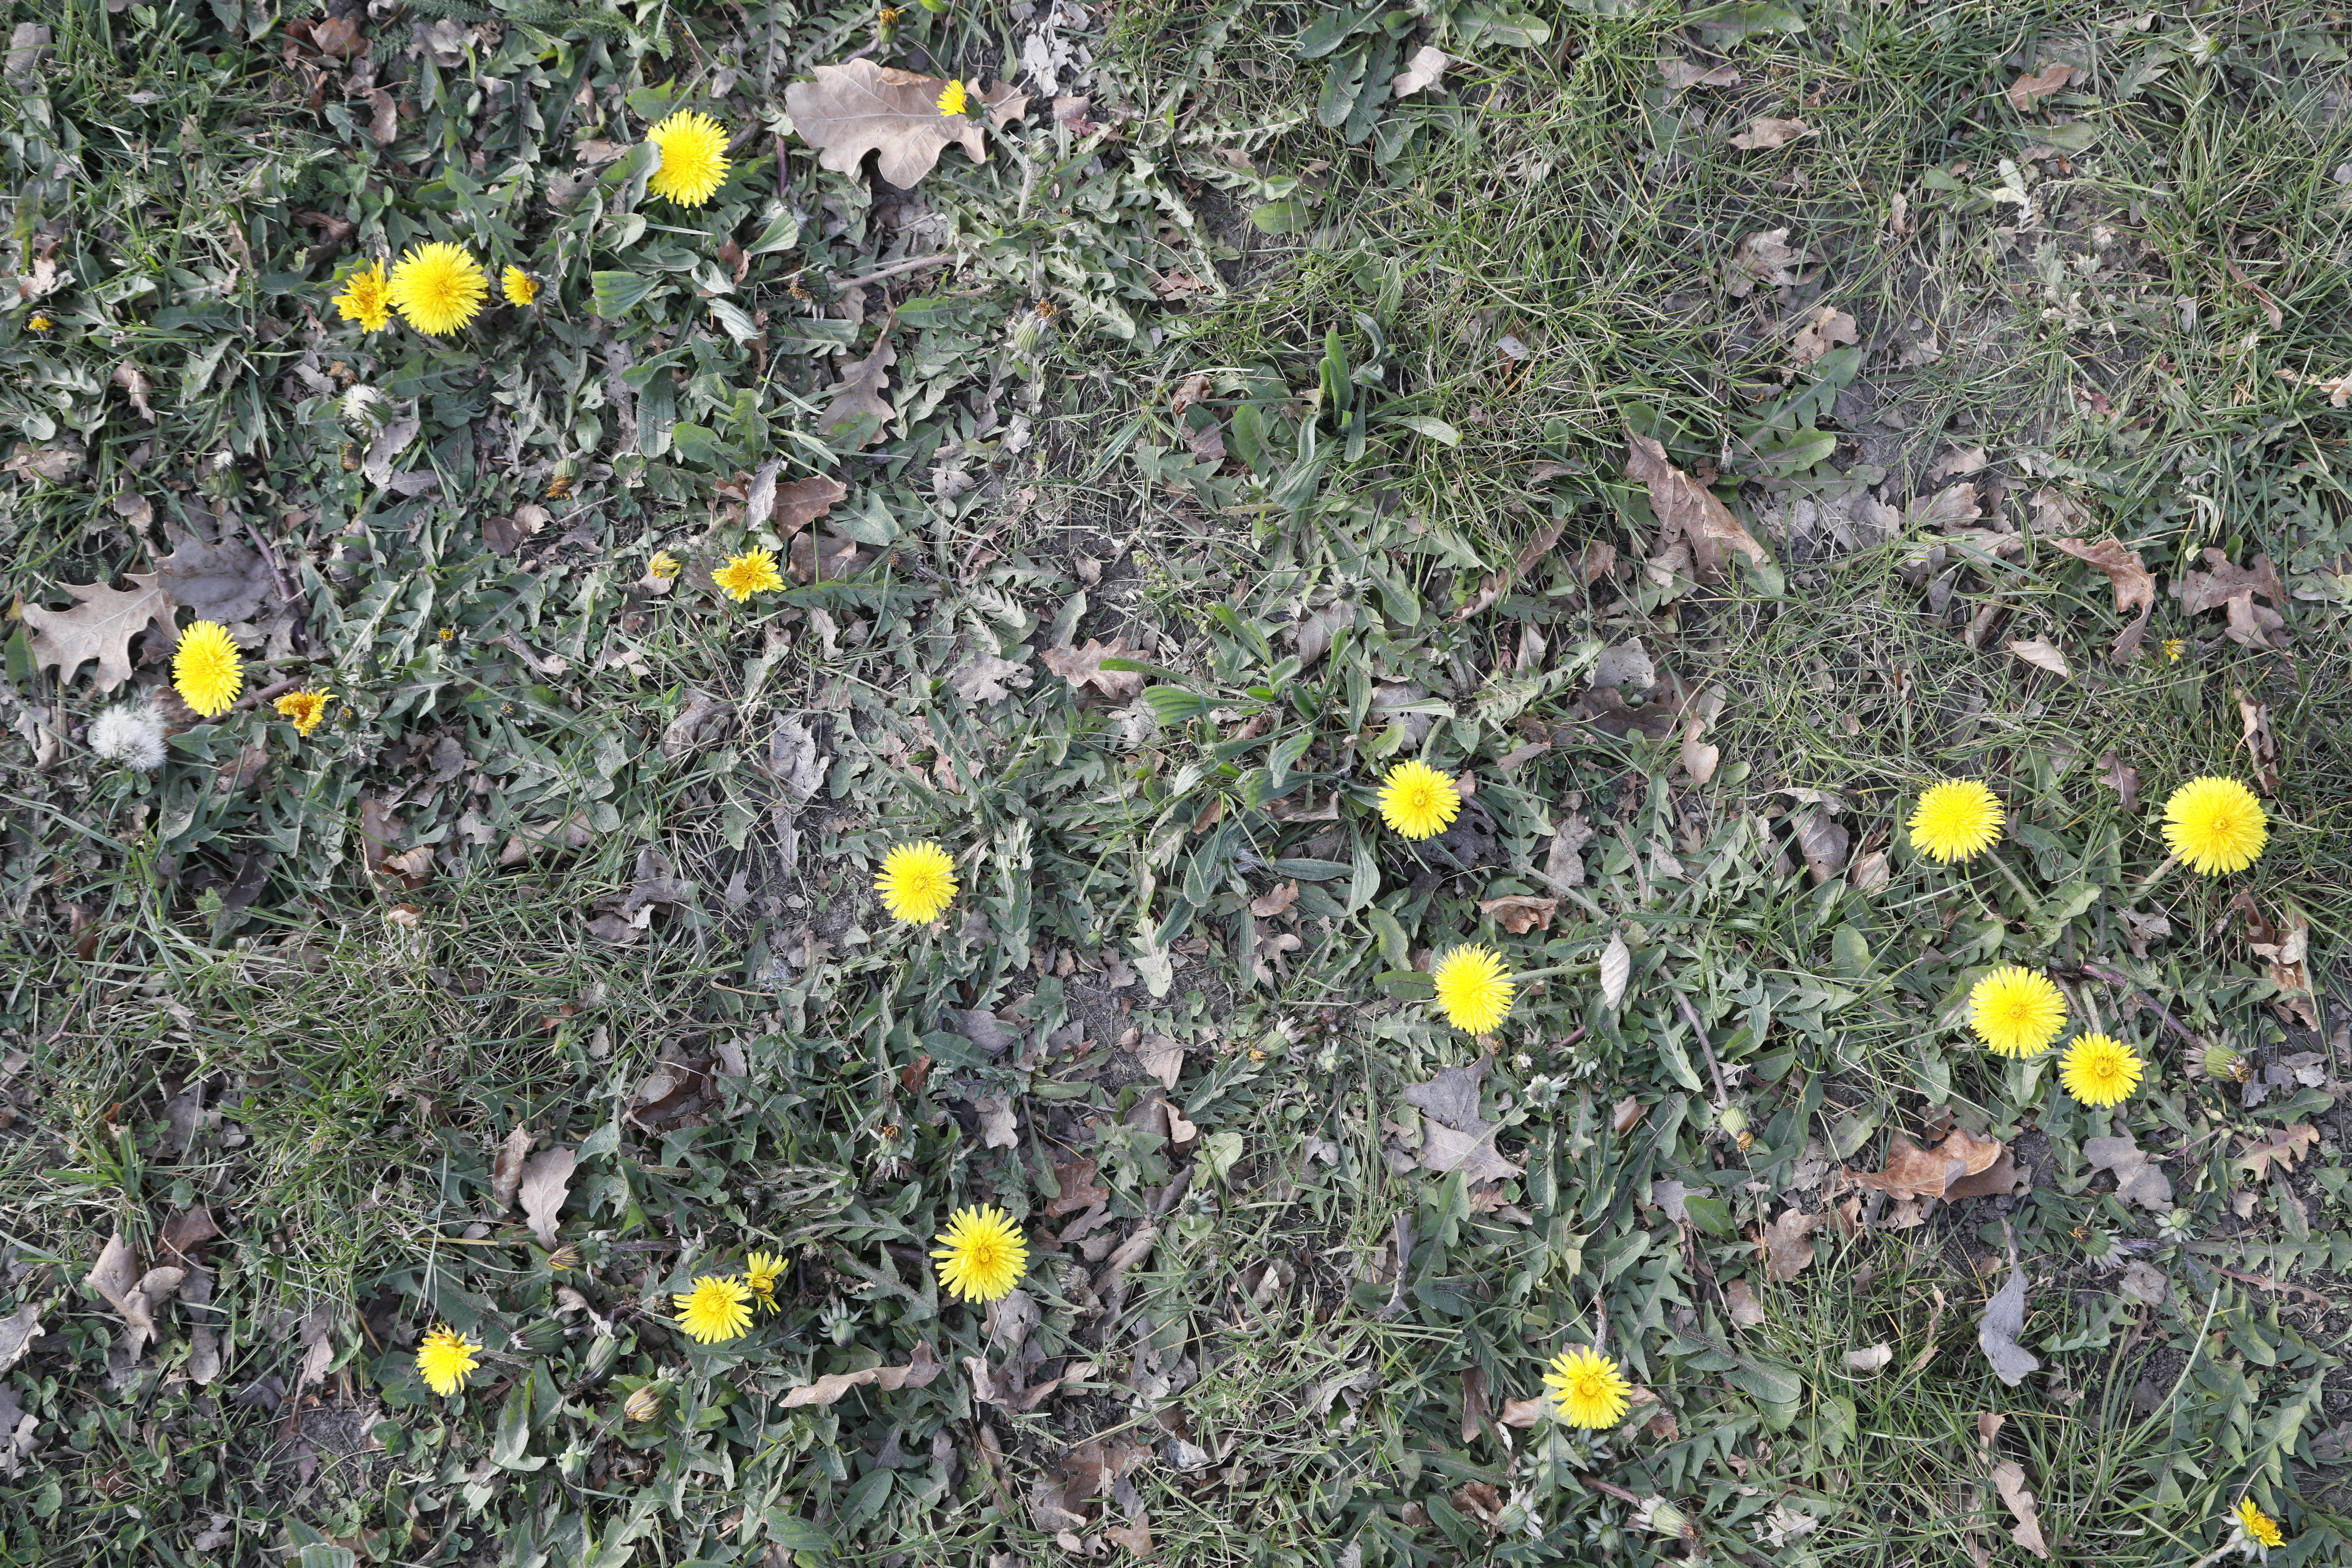
Plant species: Taraxacam officinale